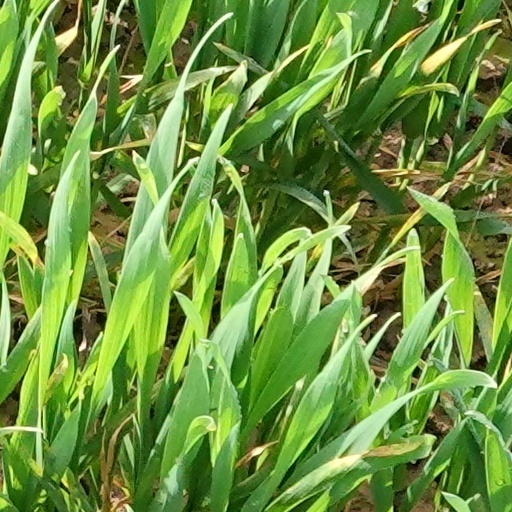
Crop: wheat